Leopold Landsberg

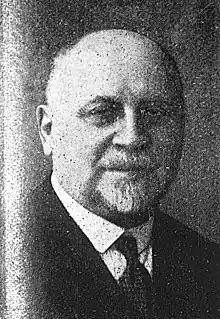
Leopold Landsberg (1933)

Leopold vel Liber Landsberg (10 June 1861 in Warsaw, Congress Poland, Russian Empire – 4 June 1935 in Łódź, Poland) was a Jewish industrialist in the Russian Empire and Poland.